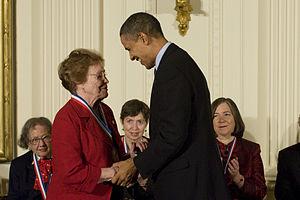
Helen Murray Free, née en 1923, est une chimiste américaine.